Poole

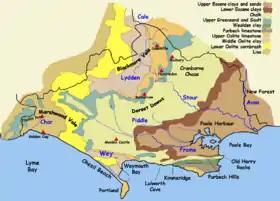
Poole lies on Eocene clays.

When elected county councils were established in 1889, despite being a county corporate, Poole was not considered large enough for the borough council to take on county council functions. It was therefore included in the administrative county of Dorset under the new Dorset County Council. The borough boundaries were enlarged in 1905 to take in Branksome, and again in 1931 to absorb Canford Magna. In 1932 the borough council built itself Poole Civic Centre on Parkstone Road to serve as its headquarters.